List of Chengdu J-7 variants

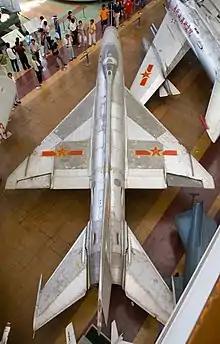
A J-7I seen from above. Note the delta wing and distinctive PLAAF markings.

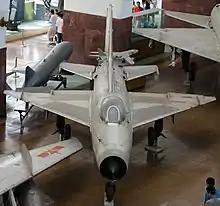
Frontal view of the same Chengdu J-7I seen from above.

The J-7I was an improvement over the earlier J-7, with production commencing in March 1969 following the formal order placement on August 25, 1968. However, the original goal proved to be too ambitious for the Chinese aerospace industry at the time, especially during the political turmoil of the Cultural Revolution. The program only succeeded after general designer Tu Jida obtained the permission to drastically reduce the originally planned six major upgrades to merely three.